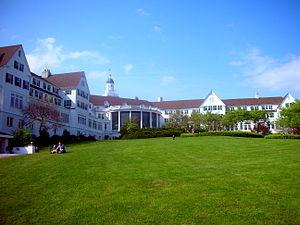
The Sagamore Resort est un hôtel américain situé à Bolton Landing, dans l'État de New York. Cet établissement est inscrit au Registre national des lieux historiques depuis le 21 juillet 1983. Il est membre des Historic Hotels of America depuis 1991 et des Historic Hotels Worldwide depuis 2014.